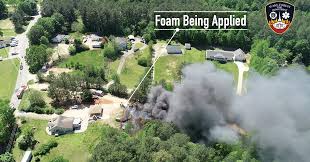
Label: urban_fire